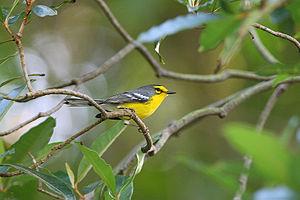
La Paruline de Sainte-Lucie est une espèce de passereaux appartenant à la famille des Parulidae.